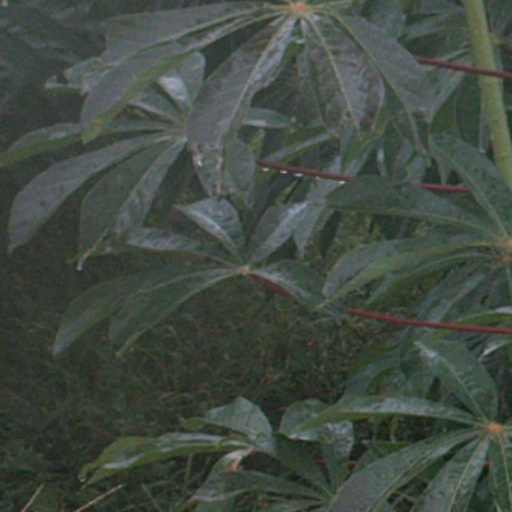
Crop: cassava